The Company War

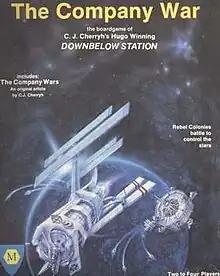
"The Company War" (1983)

The Company War is a 1983 board wargame published by Mayfair Games. It is based on American writer C. J. Cherryh's 1982 science fiction novel, "Downbelow Station".